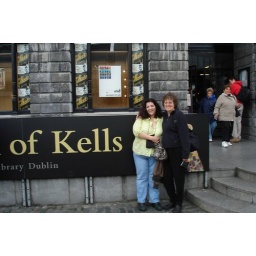
can you believe it,mary spotted me in the book of kells